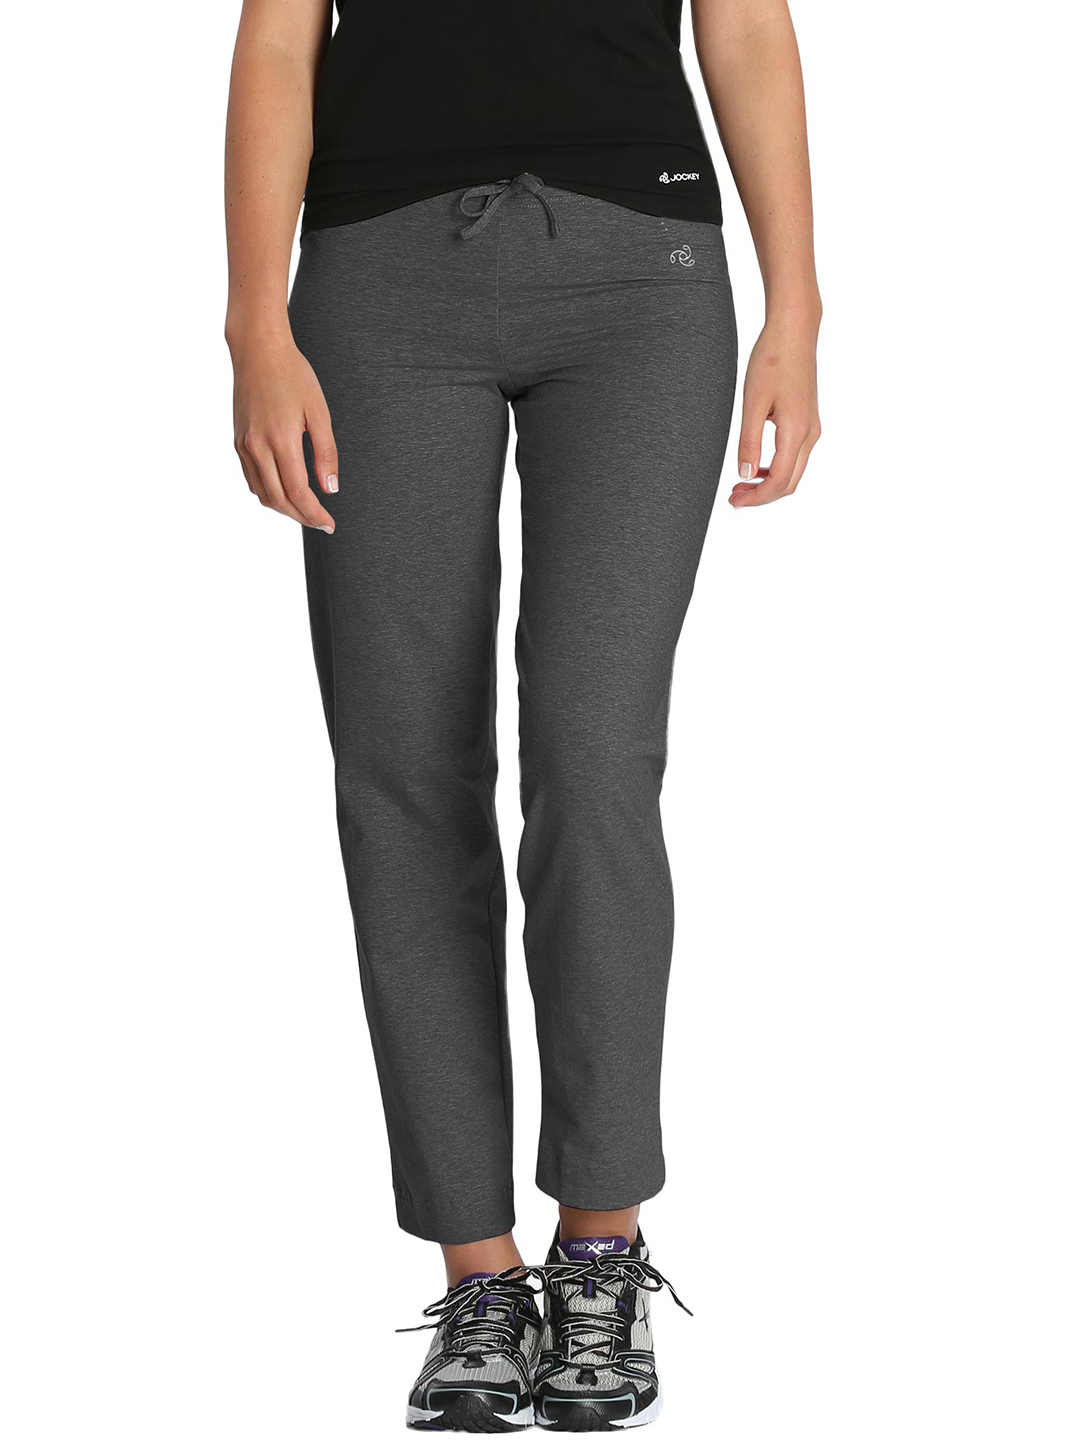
Jockey Women Charcoal Grey Lounge Pants
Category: Apparel / Loungewear and Nightwear / Lounge Pants
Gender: Women
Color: Charcoal
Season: Summer 2018
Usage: Casual